SS Galeka

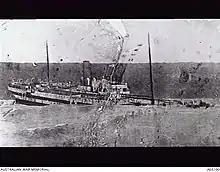

On 28 October 1916, while entering Le Havre, HMHS "Galeka" struck a naval mine. She was not carrying patients at the time, but 19 Royal Army Medical Corps personnel died in the sinking. She was beached at Cap la Hogue, but was a total loss, Union-Castle's first war casualty.